Beatrice Lennie

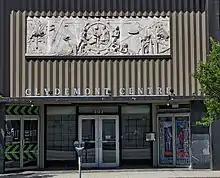
Lennie's "Wheel of Industry" (1949), at the Clydemont Centre, formerly the Vancouver Labour Temple.

Edith Beatrice Catharine Lennie (June 16, 1905 – June 1, 1987) was a Canadian painter and sculptor. She is primarily known for her public sculptures in Vancouver, British Columbia, many of which remain in Vancouver today. Lennie was more concerned with rendering an idea than with a realistic depiction of her subject.